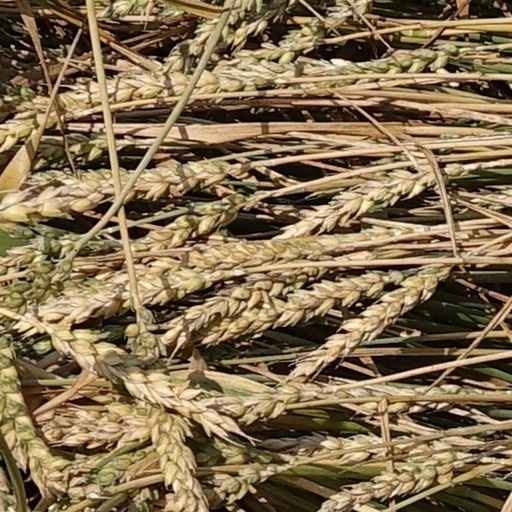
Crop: wheat